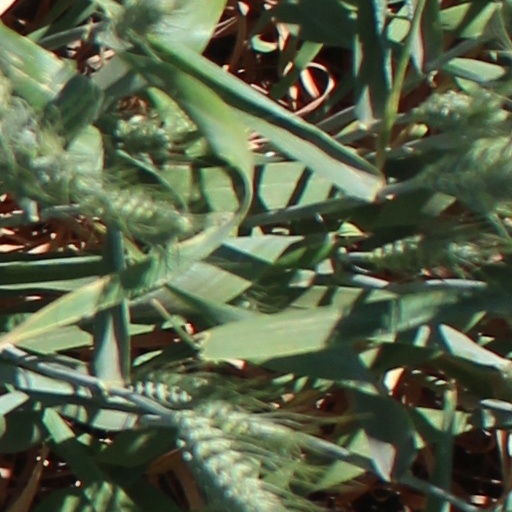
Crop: wheat